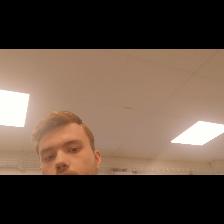
Label: Human